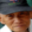
Label: man